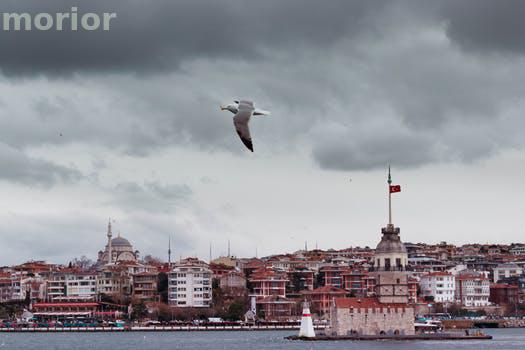
Label: Watermark